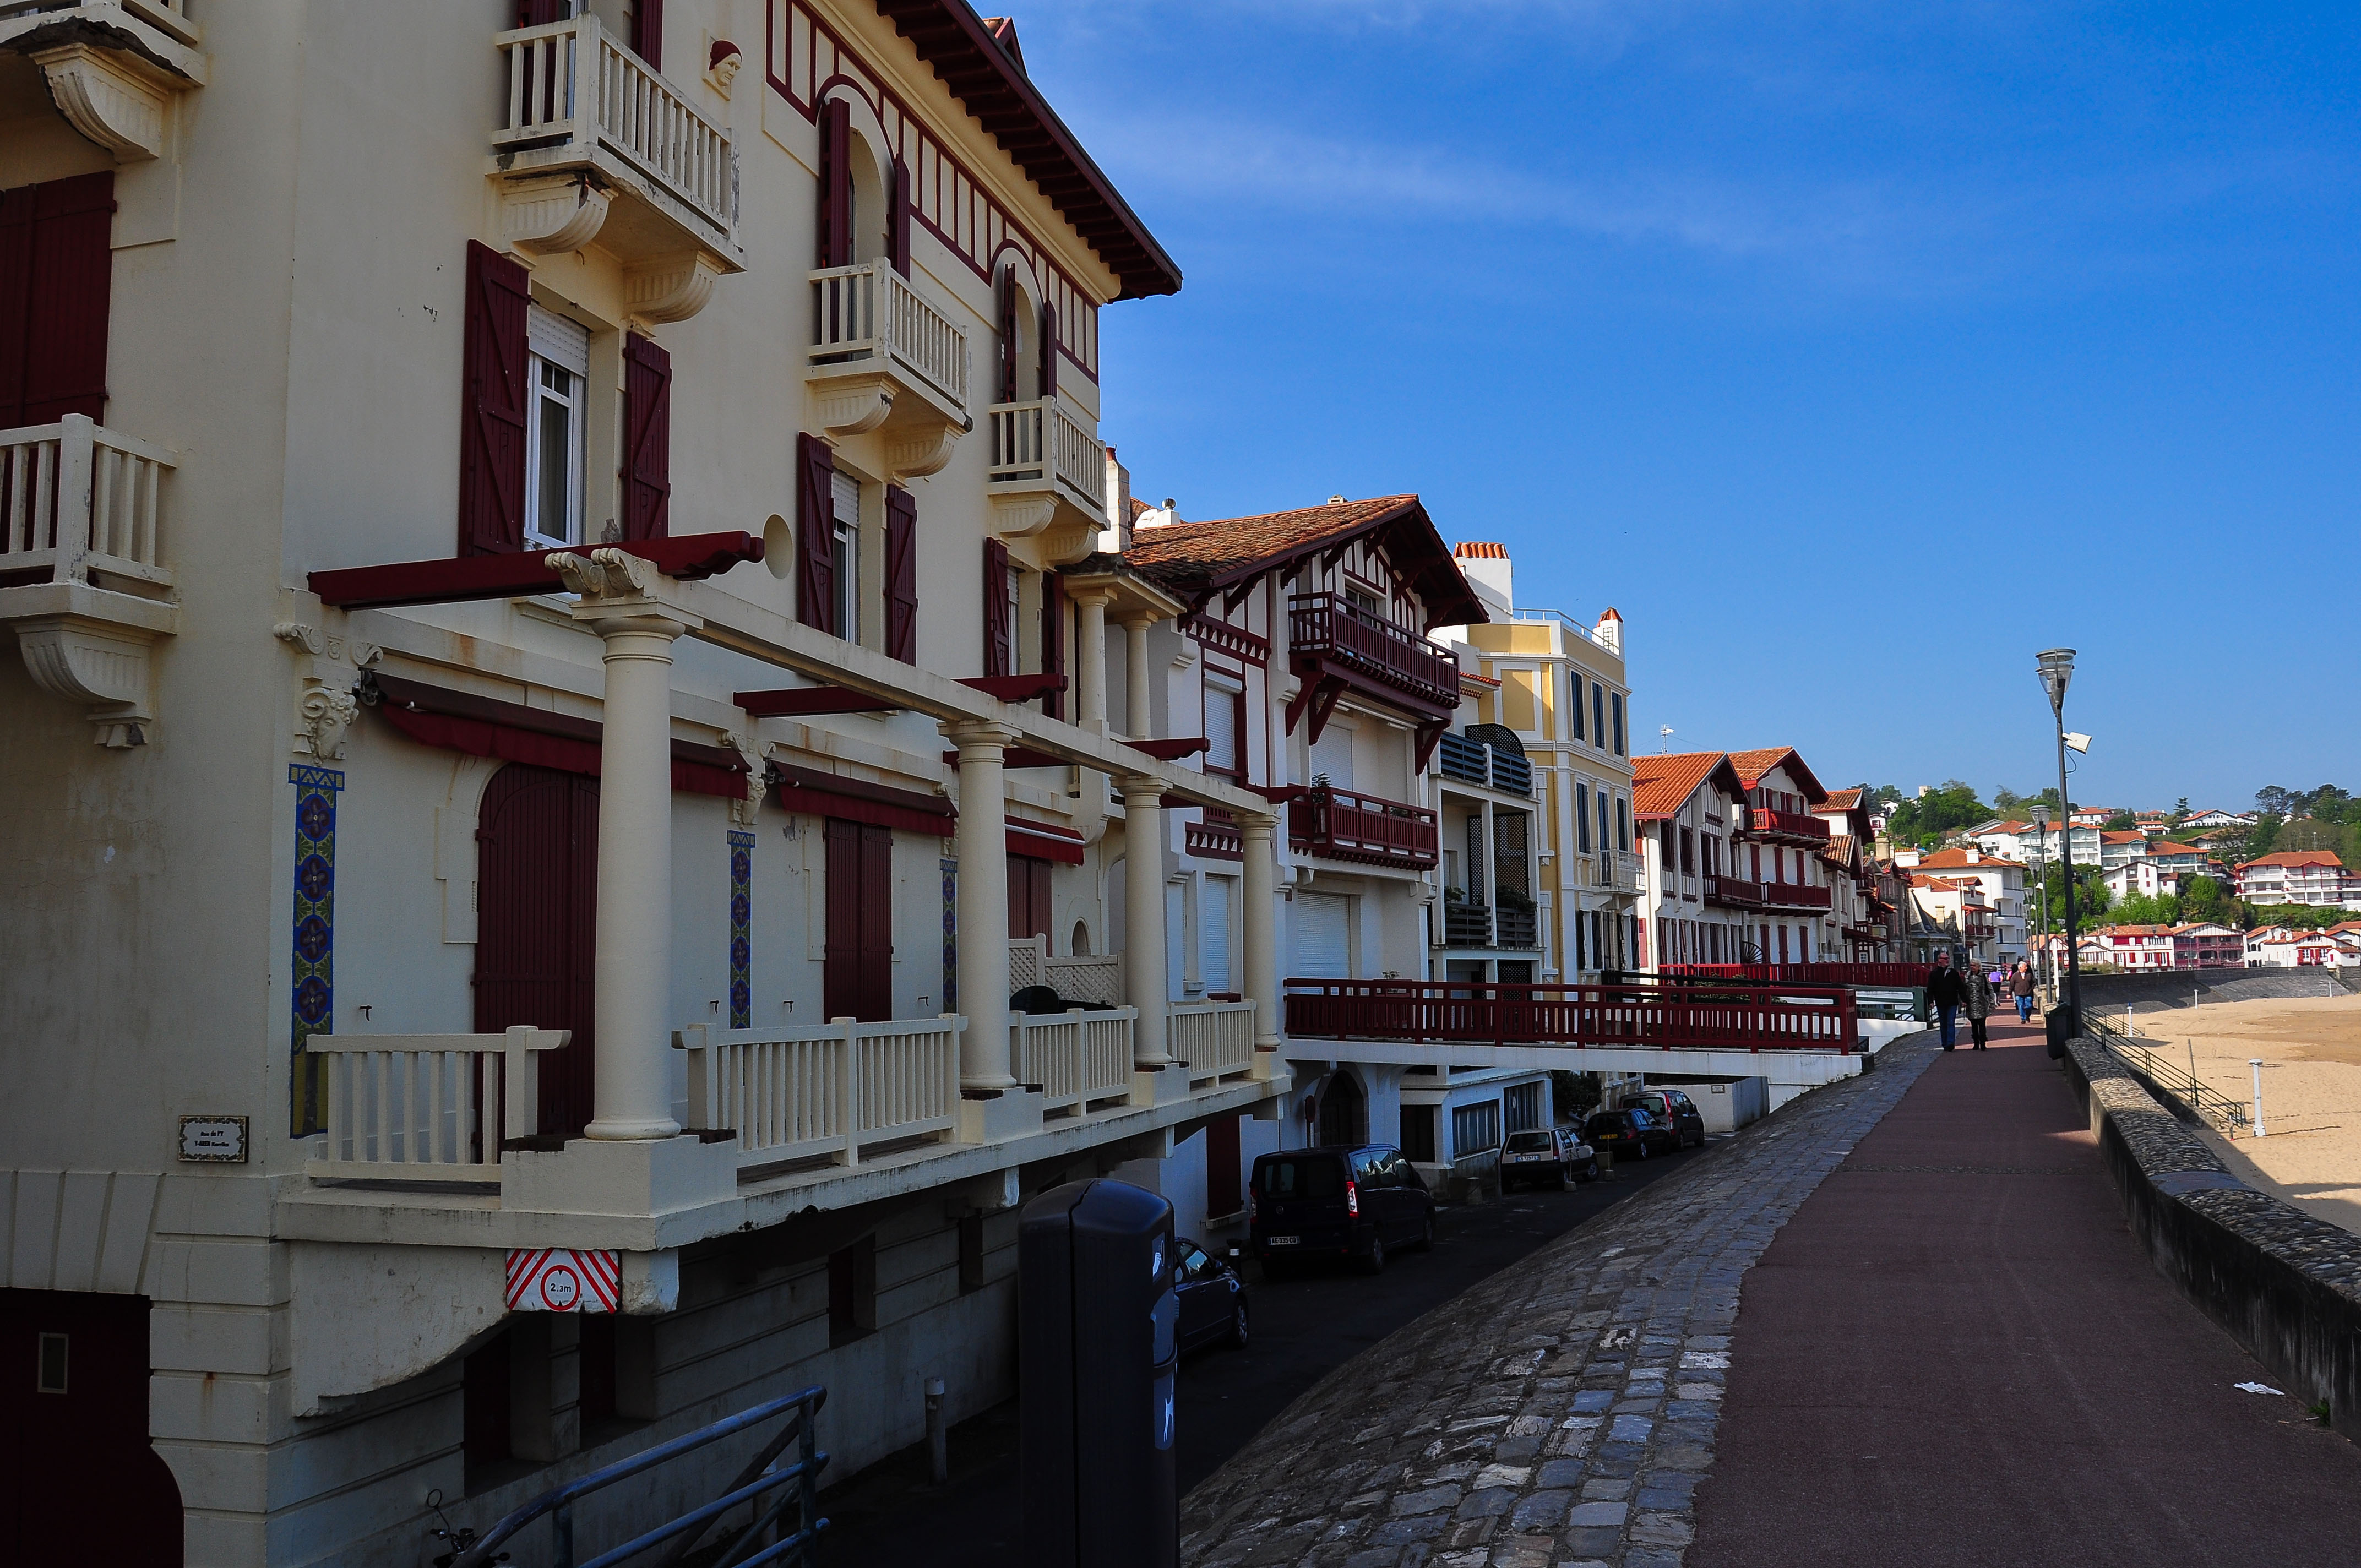
architecture, road, street, house, town, city, canal, walkway, cityscape, vacation, vehicle, facade, waterway, infrastructure, nikond90, ggl1, gaby1, paisajeslandscape, neighbourhood, urban area, human settlement